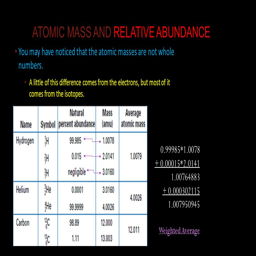
you may have noticed that the atomic masses are not whole numbers .